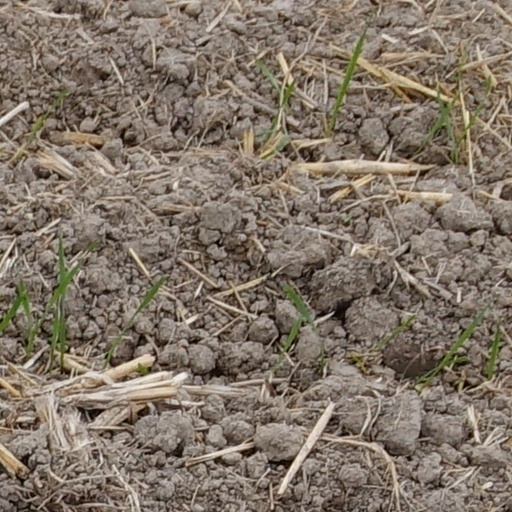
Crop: wheat